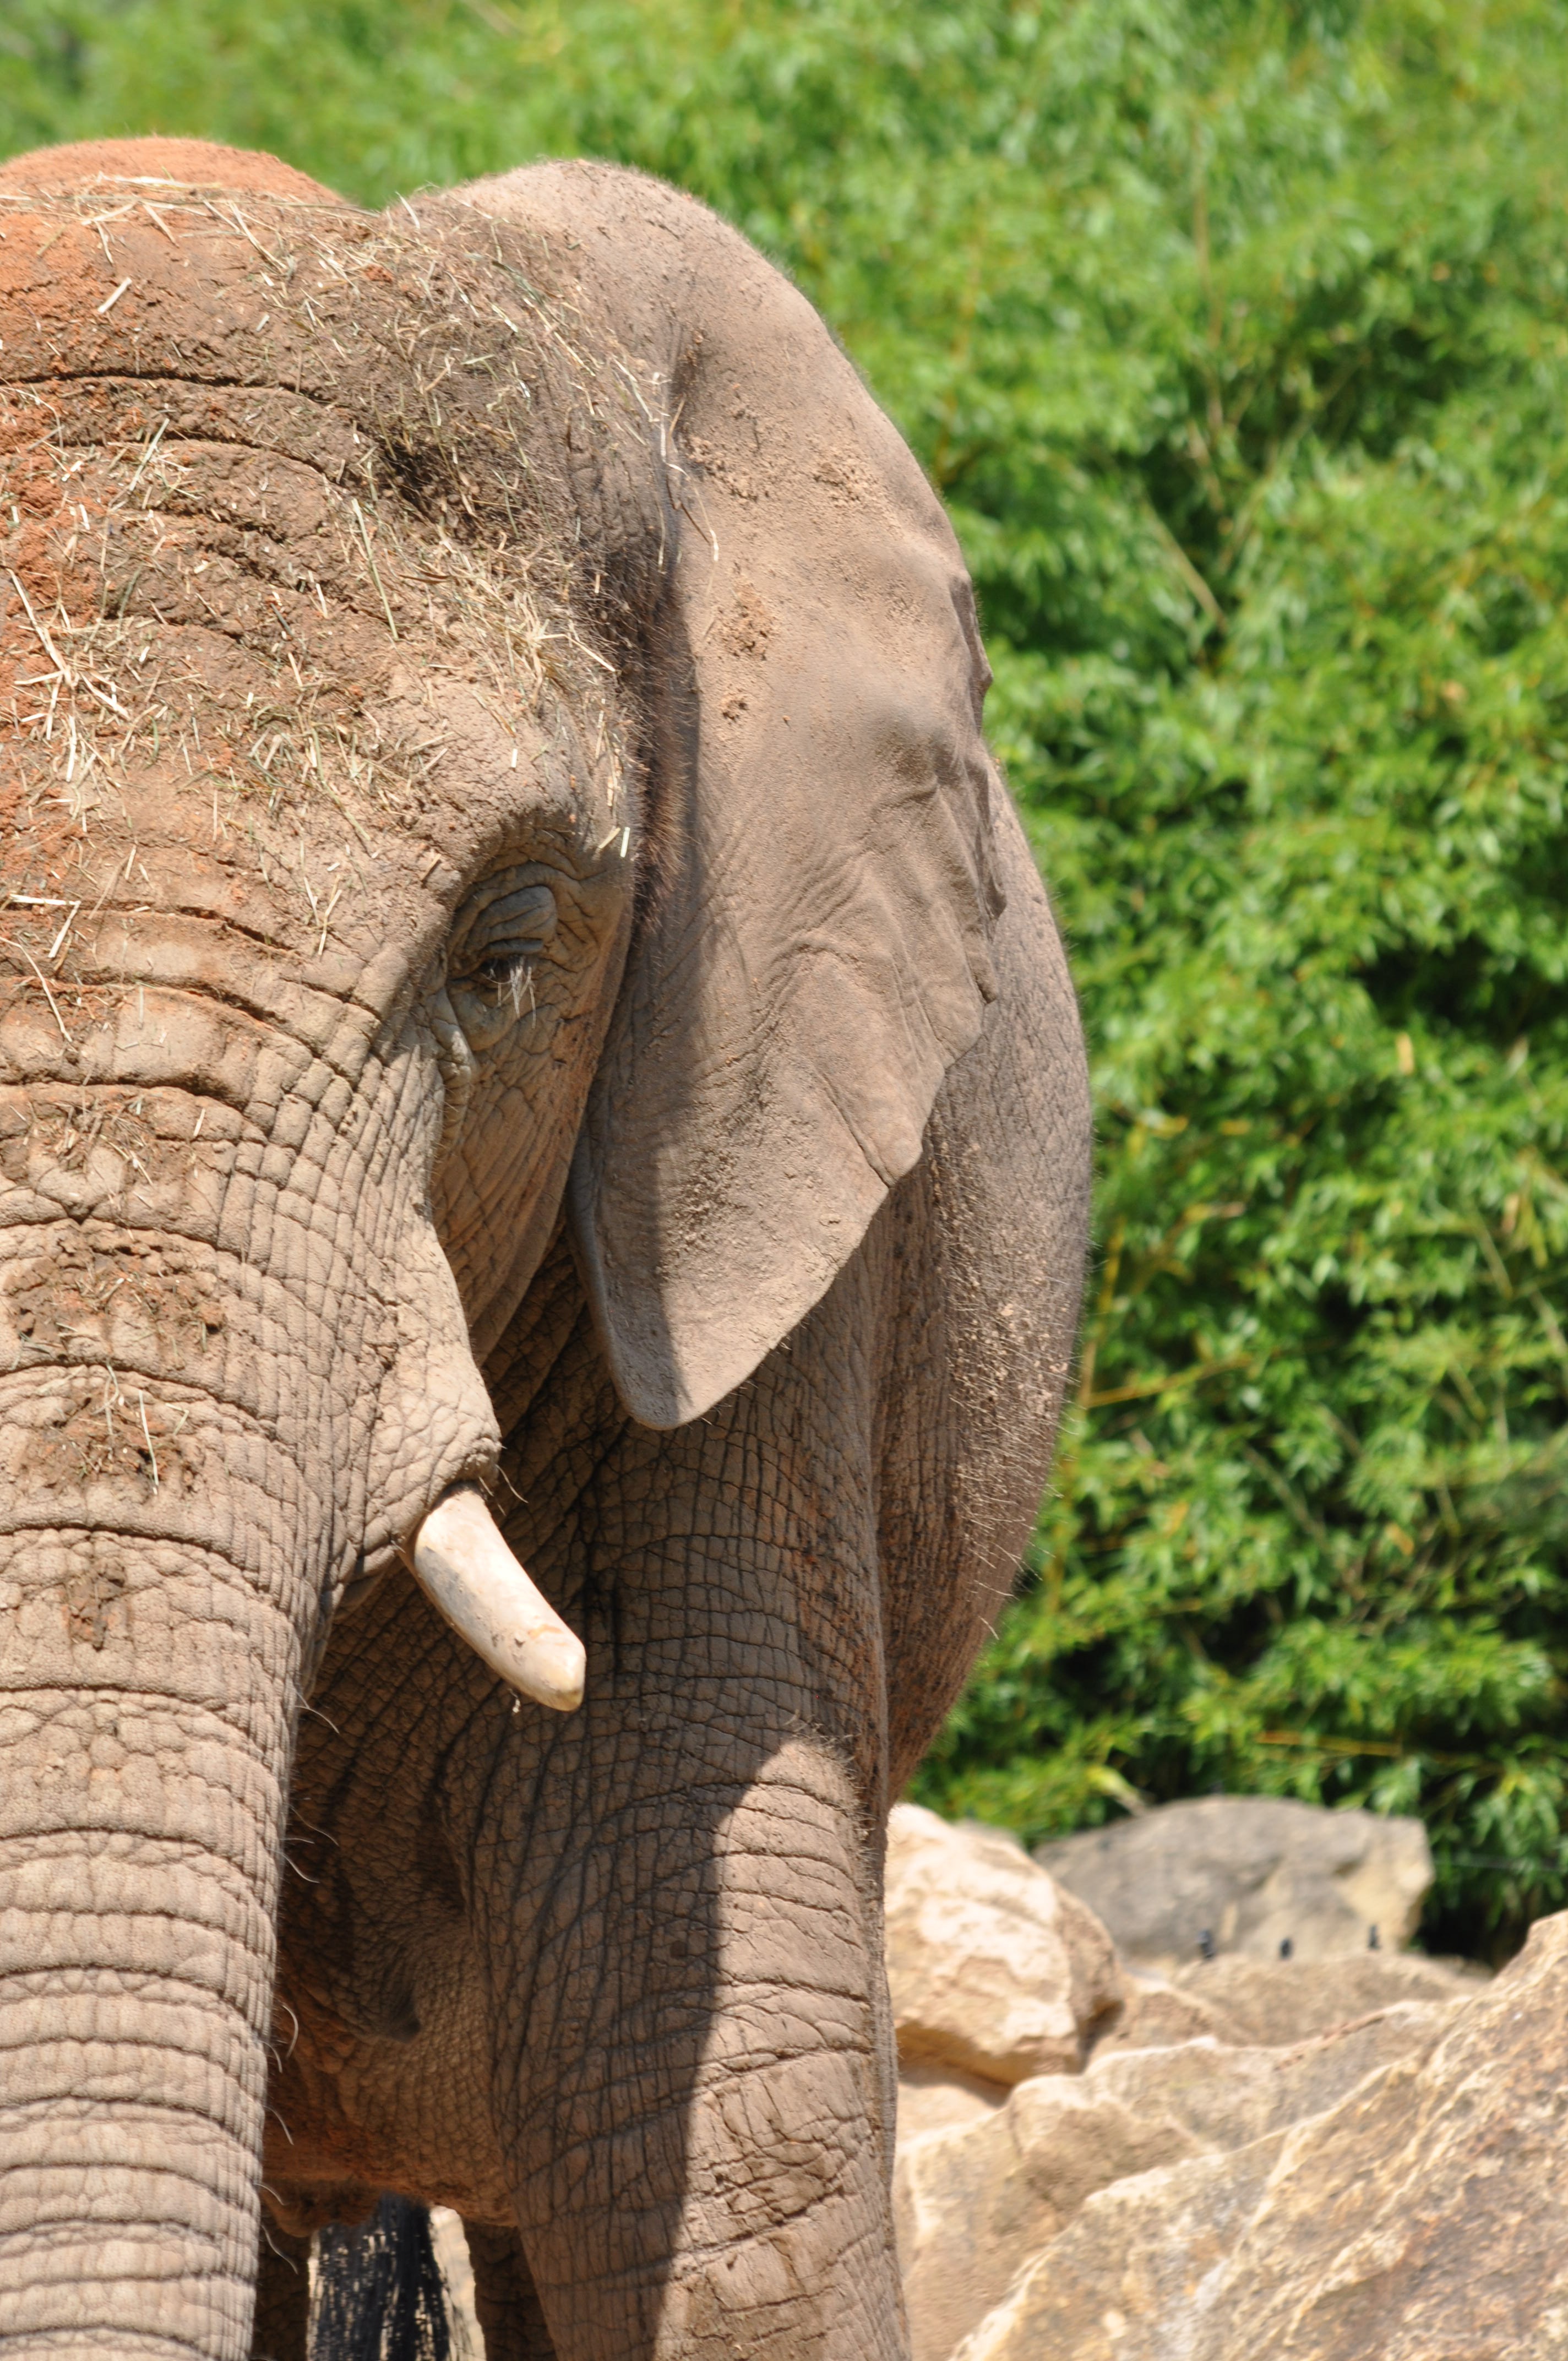
nature, animal, wildlife, zoo, mammal, fauna, elephant, vertebrate, indian elephant, african elephant, elephants and mammoths